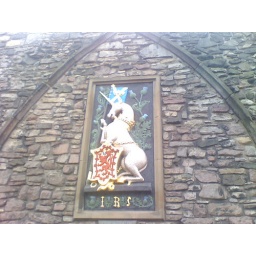
Crest in stone wall near Holyrood